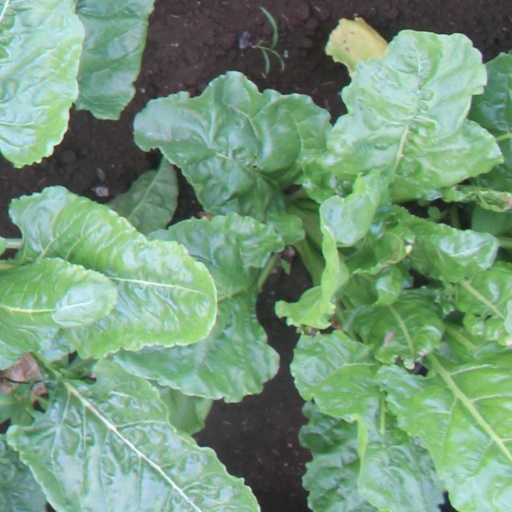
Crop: sugar beet